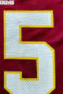
Number: 5